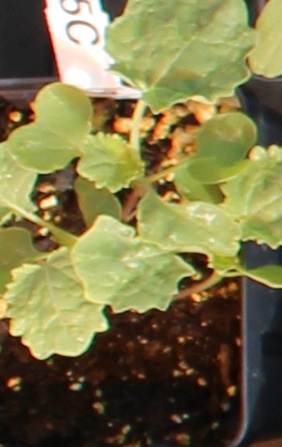
Label: Canola